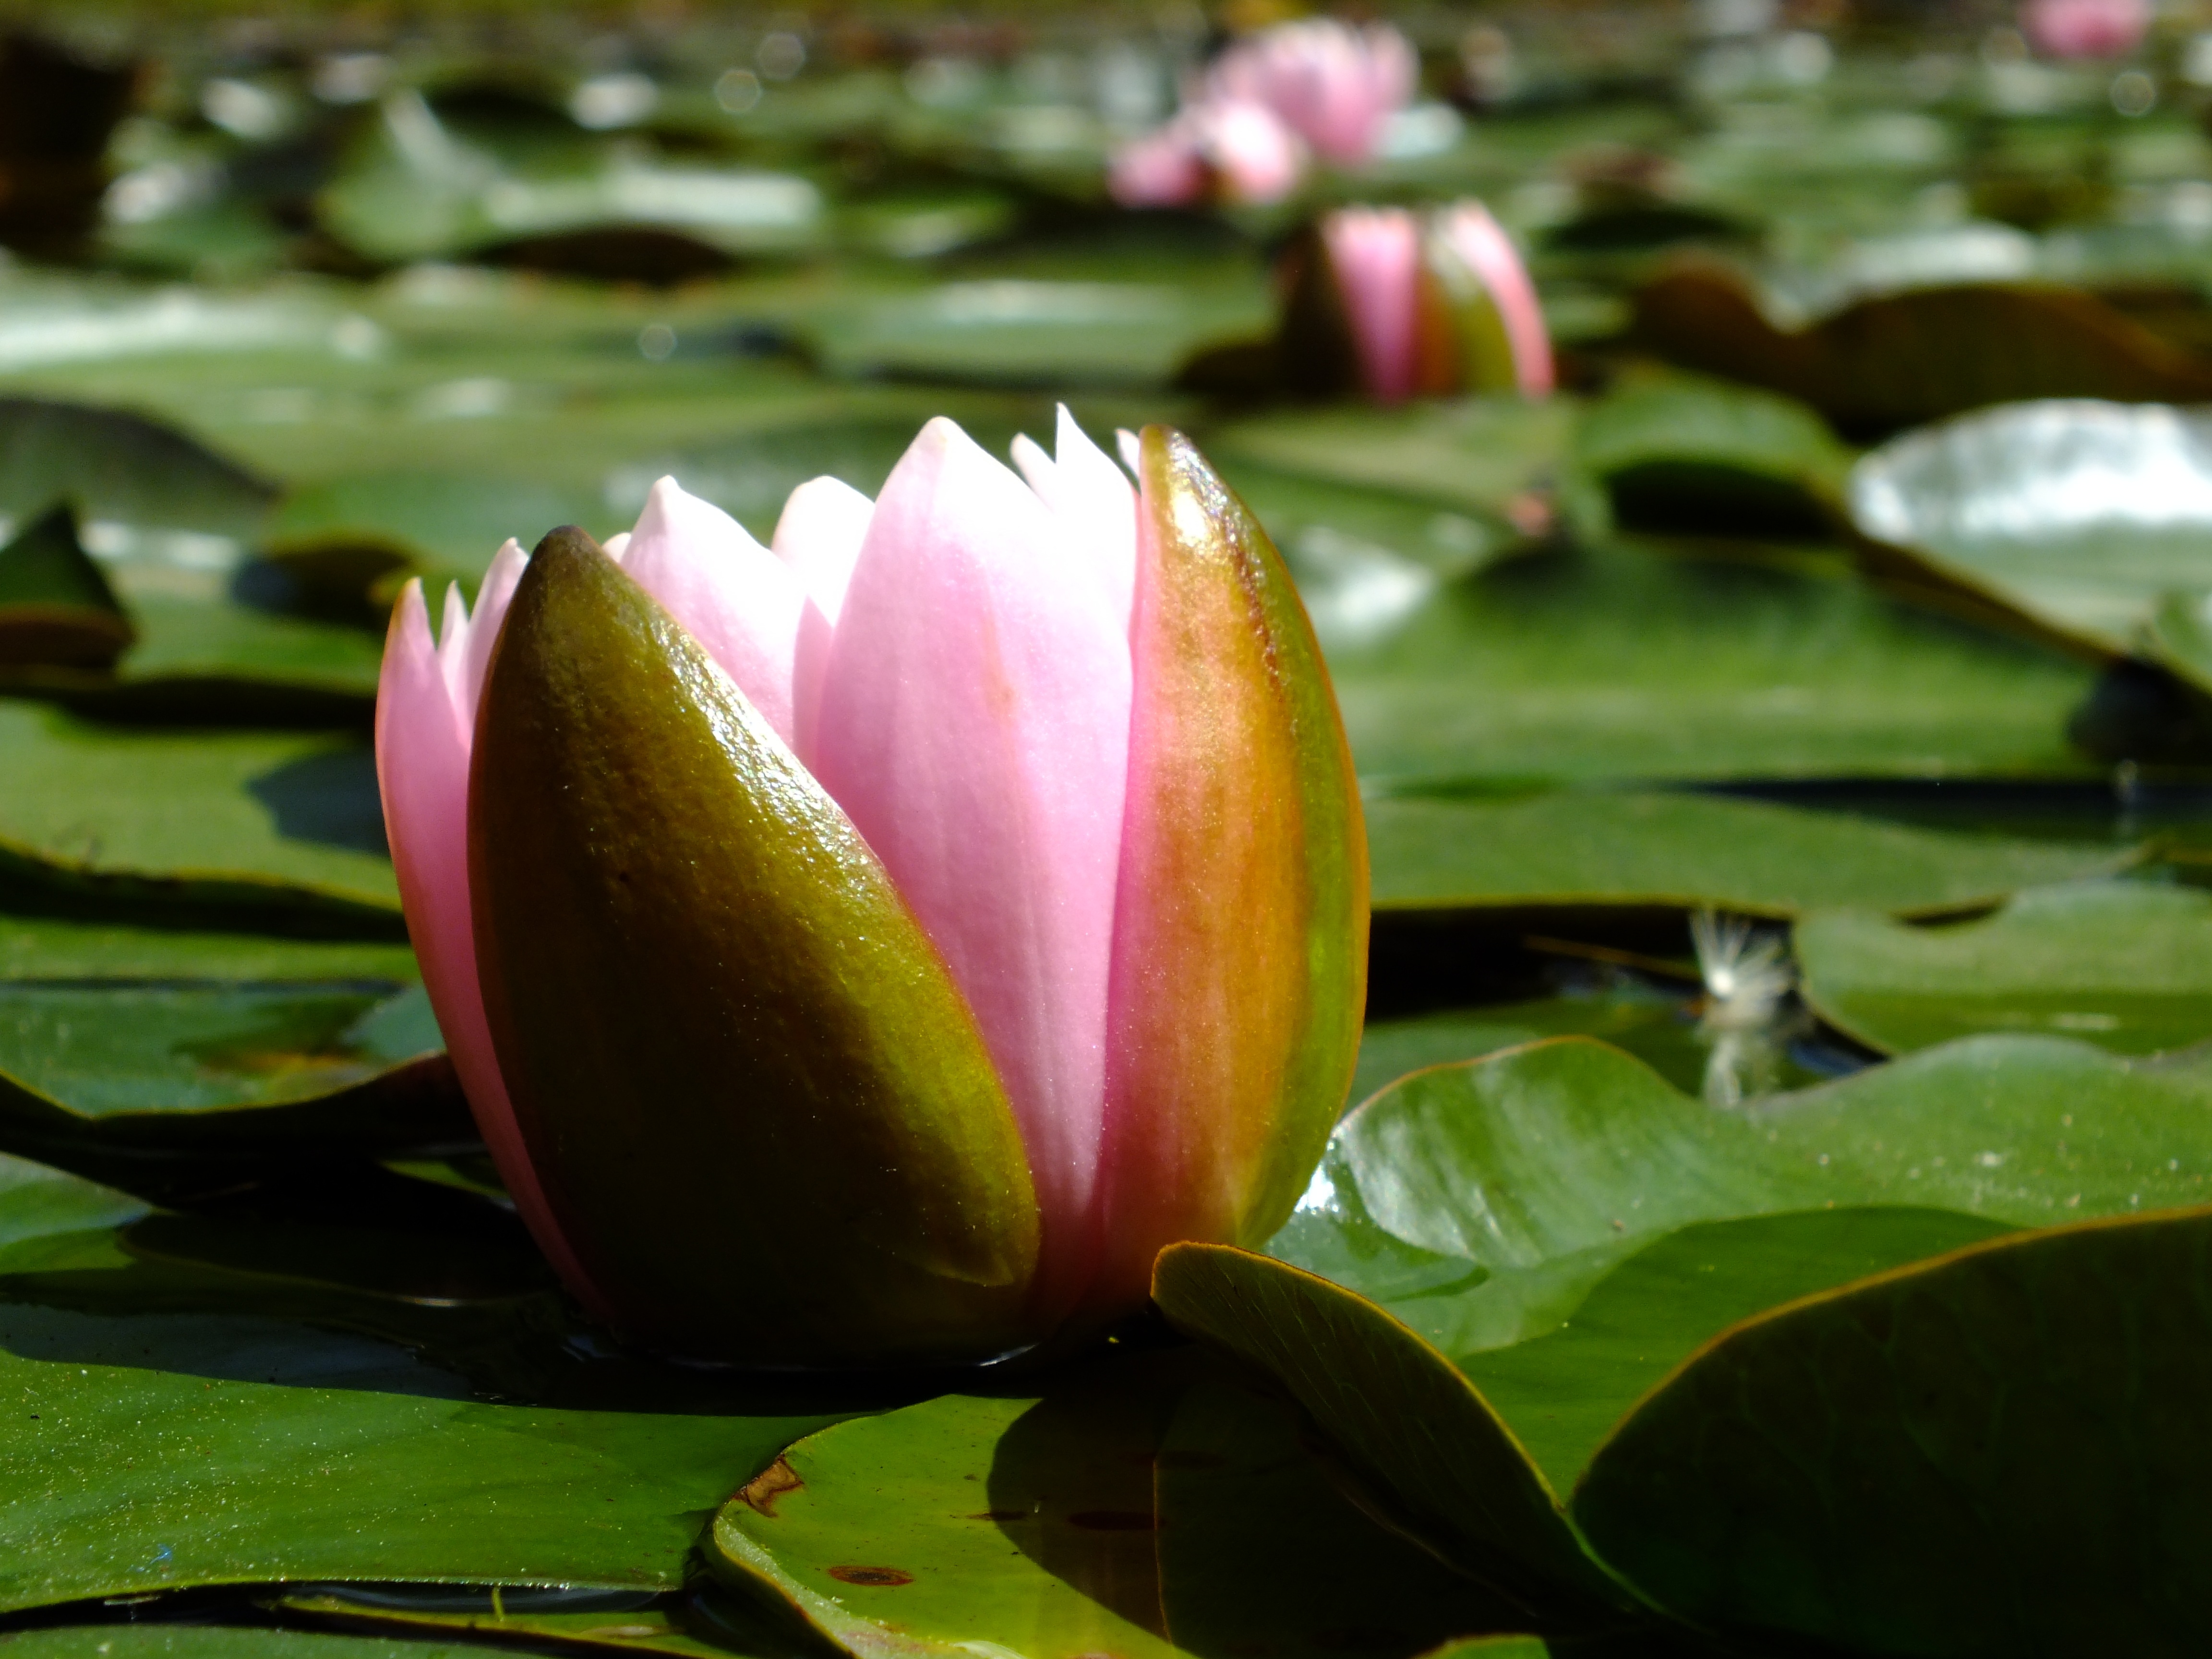
landscape, nature, blossom, plant, leaf, flower, petal, green, botany, sacred lotus, aquatic plant, flora, flowers, lotus flower, lotus, macro photography, flowering plant, land plant, lotus family